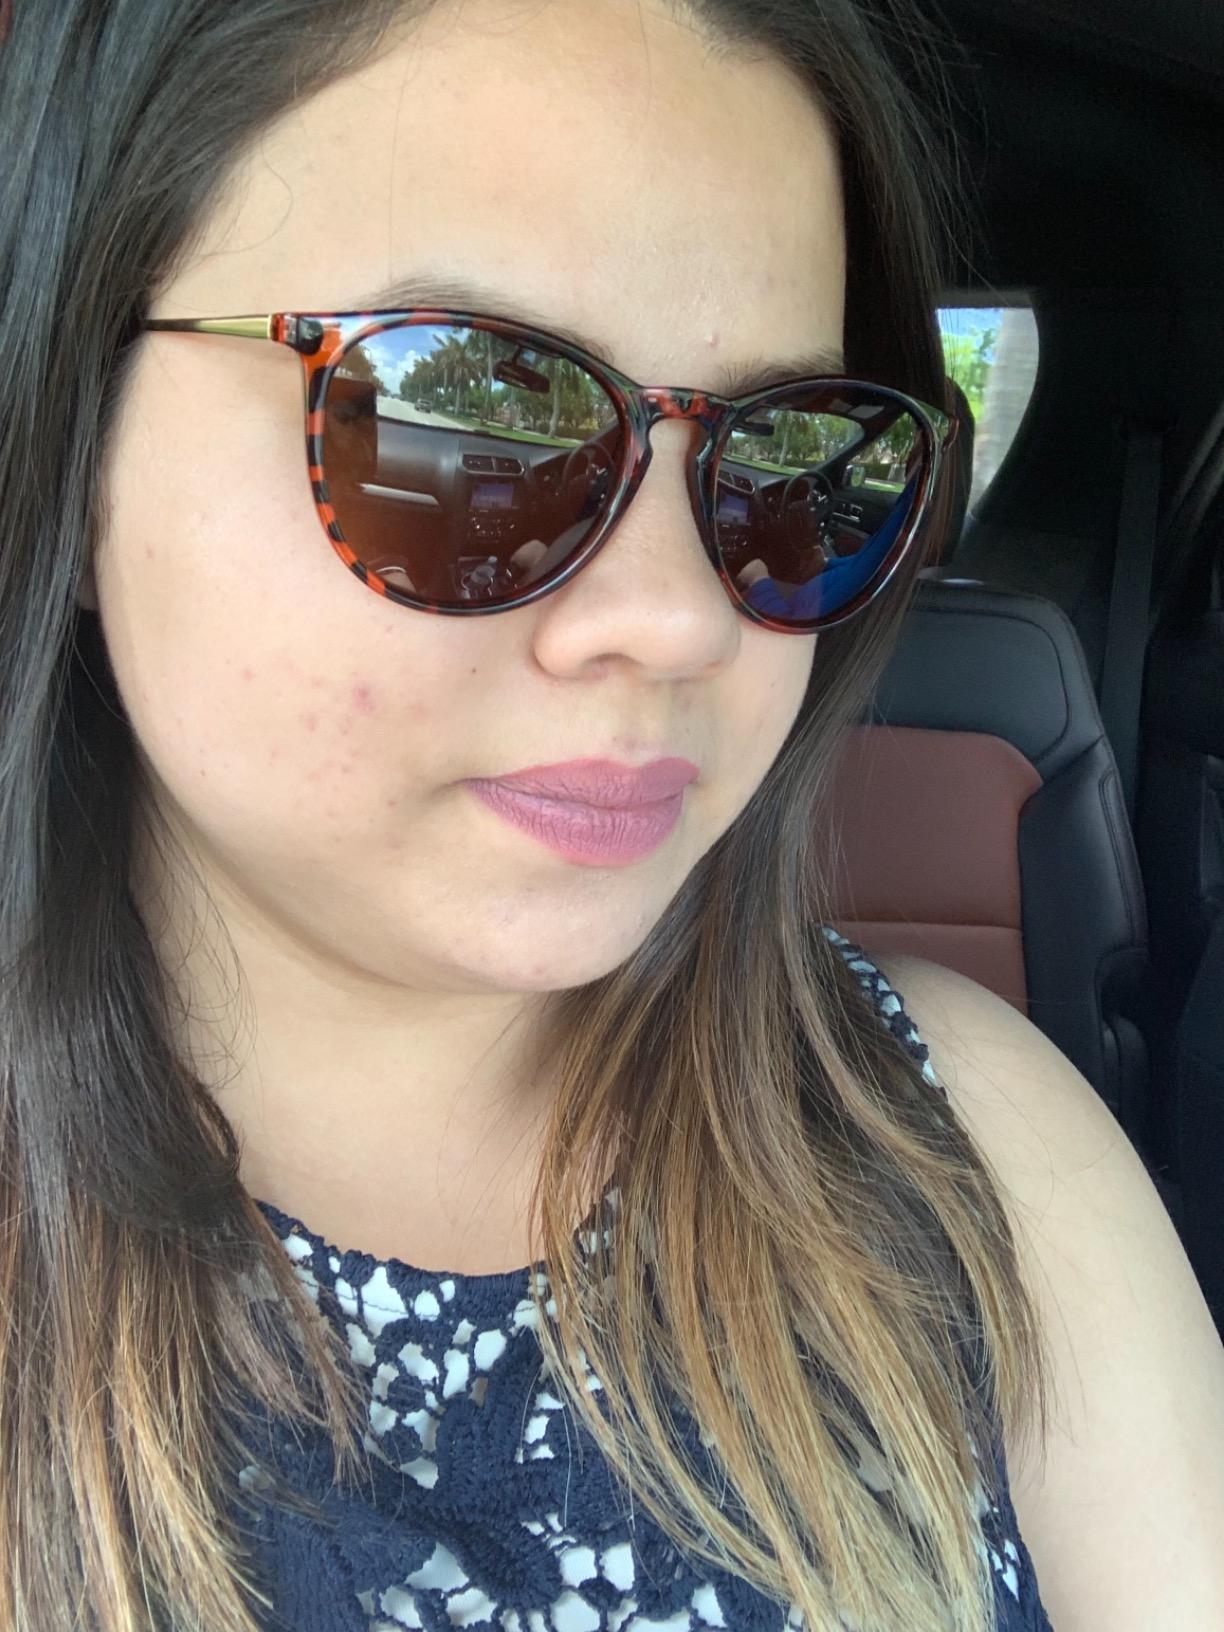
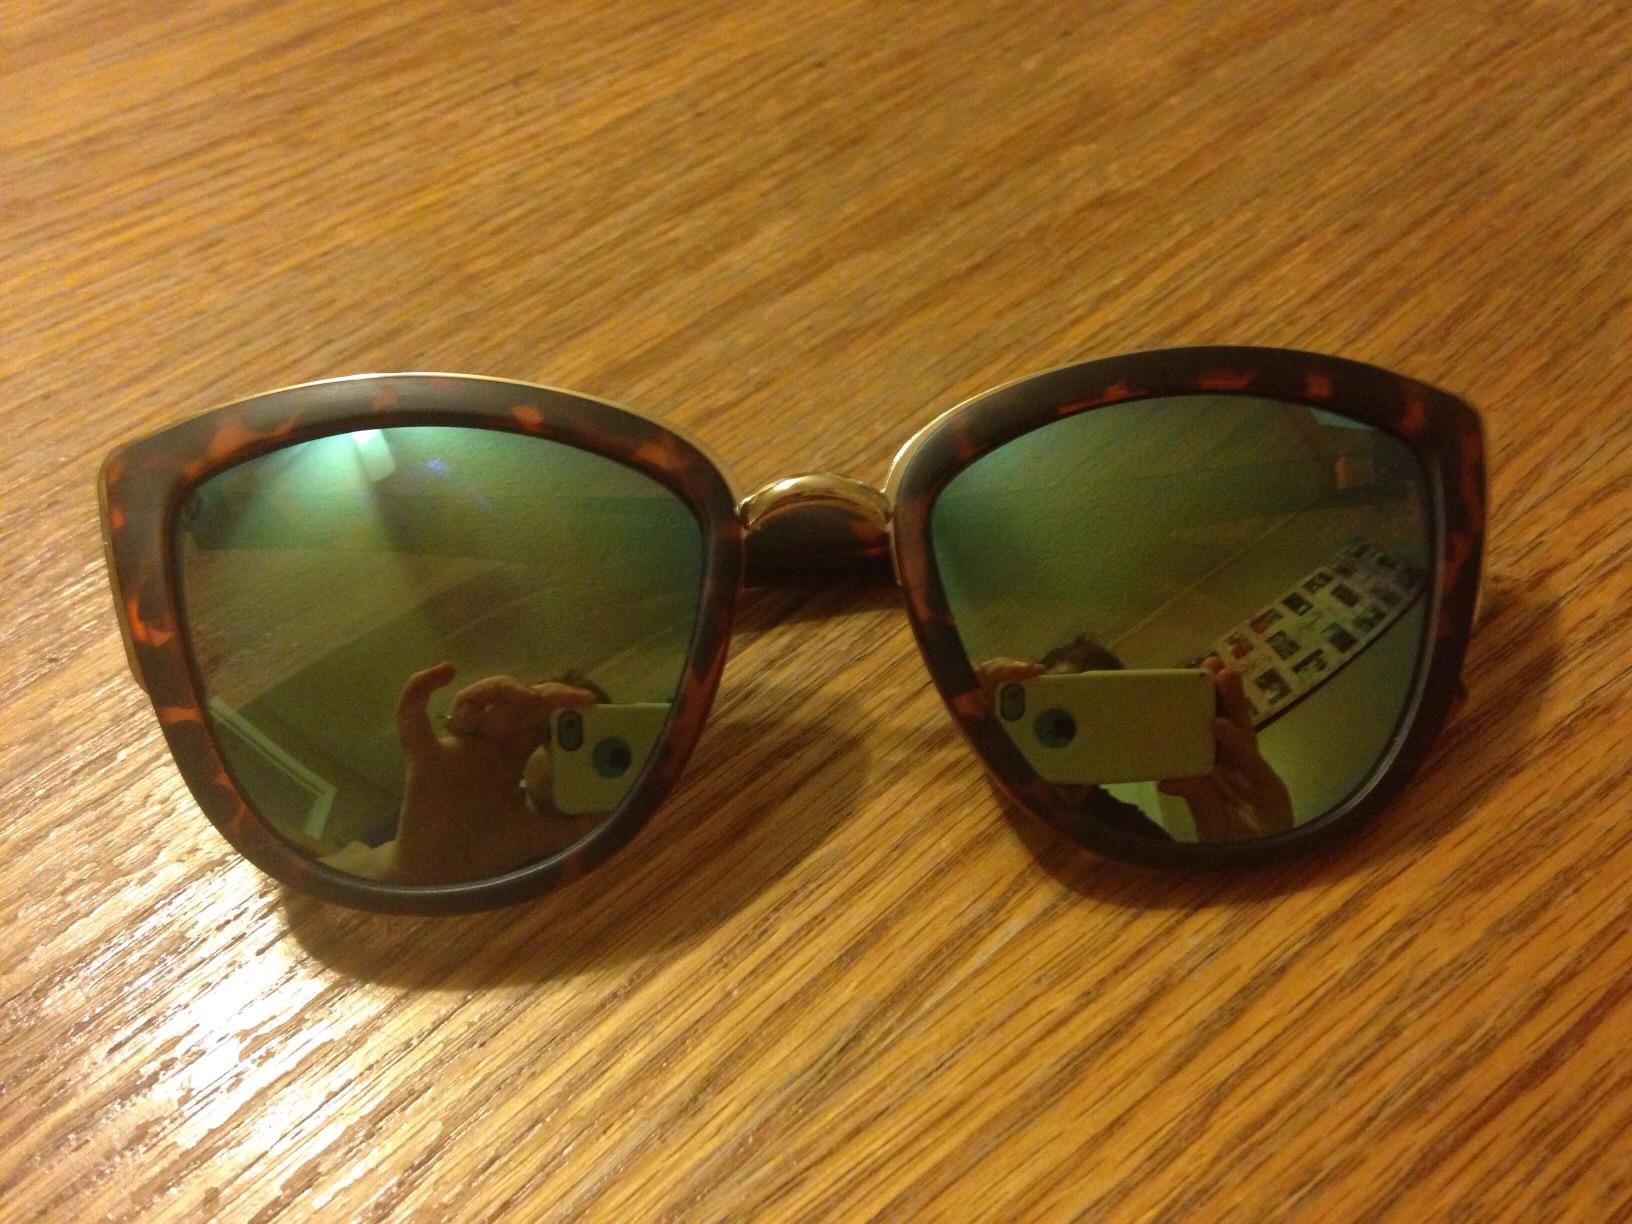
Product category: accessories_sunglasses
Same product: no